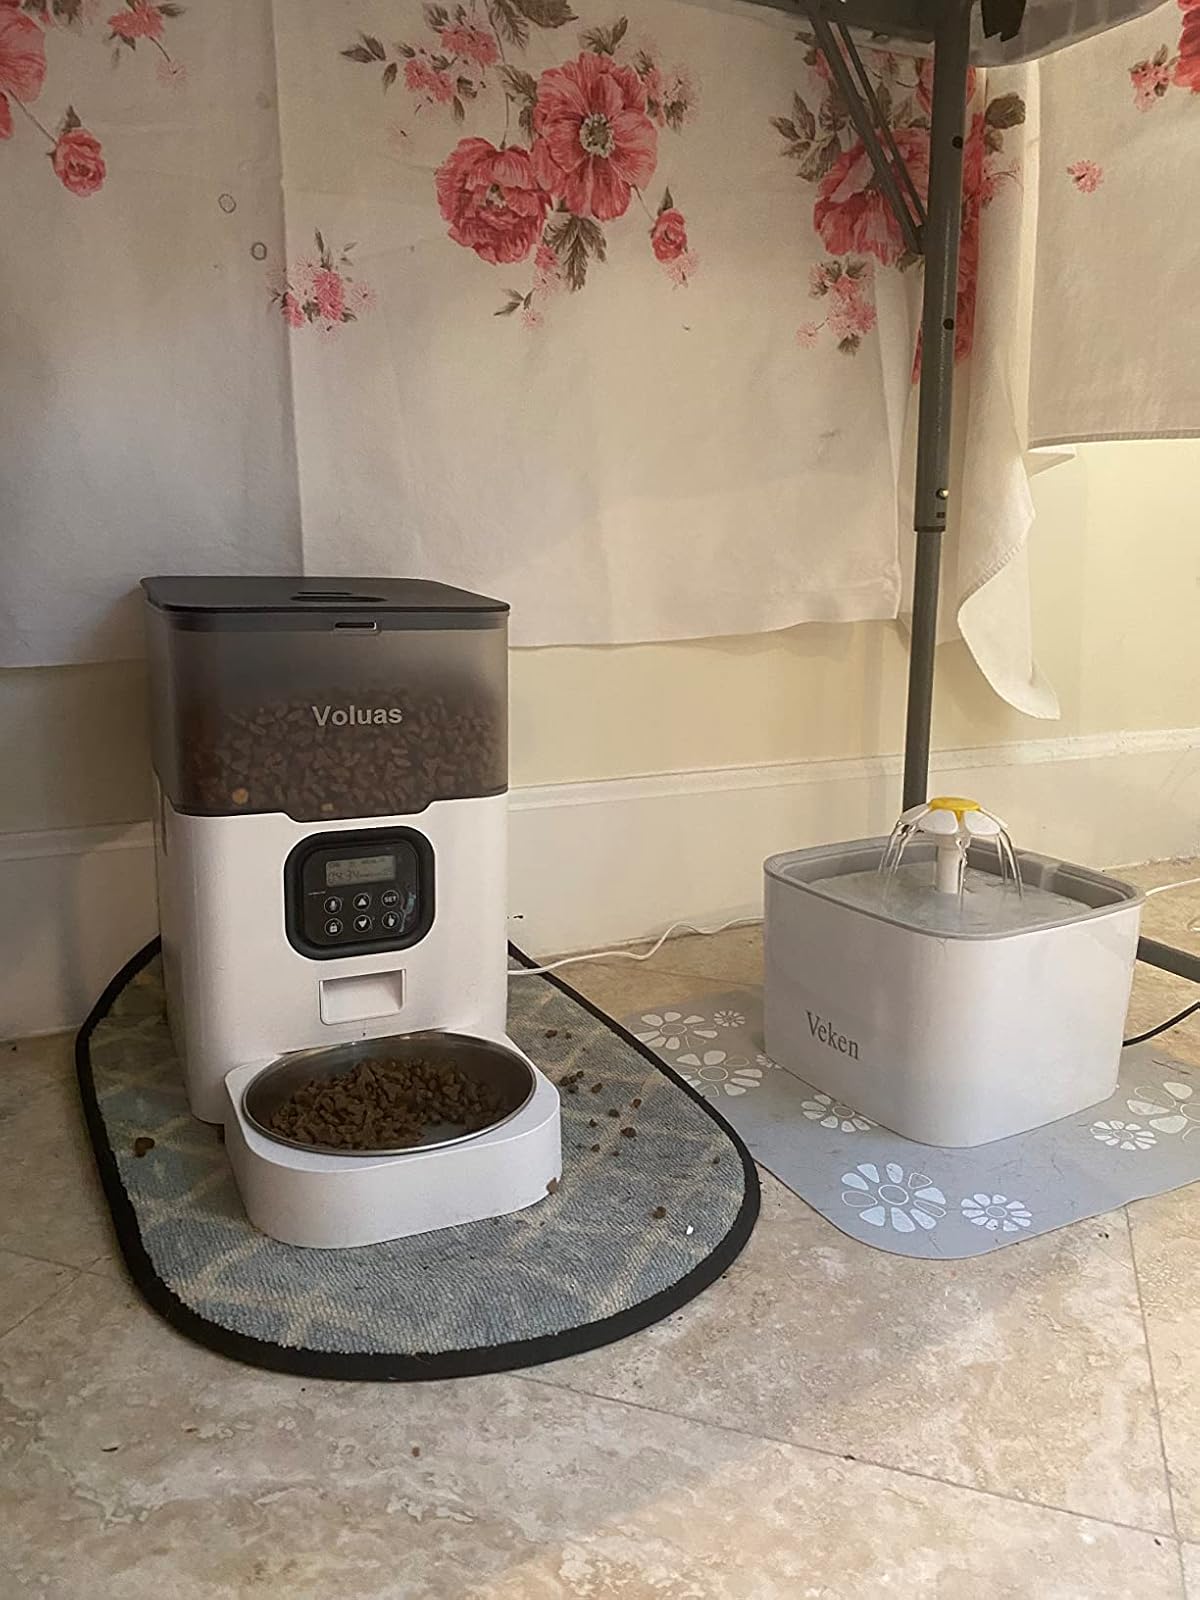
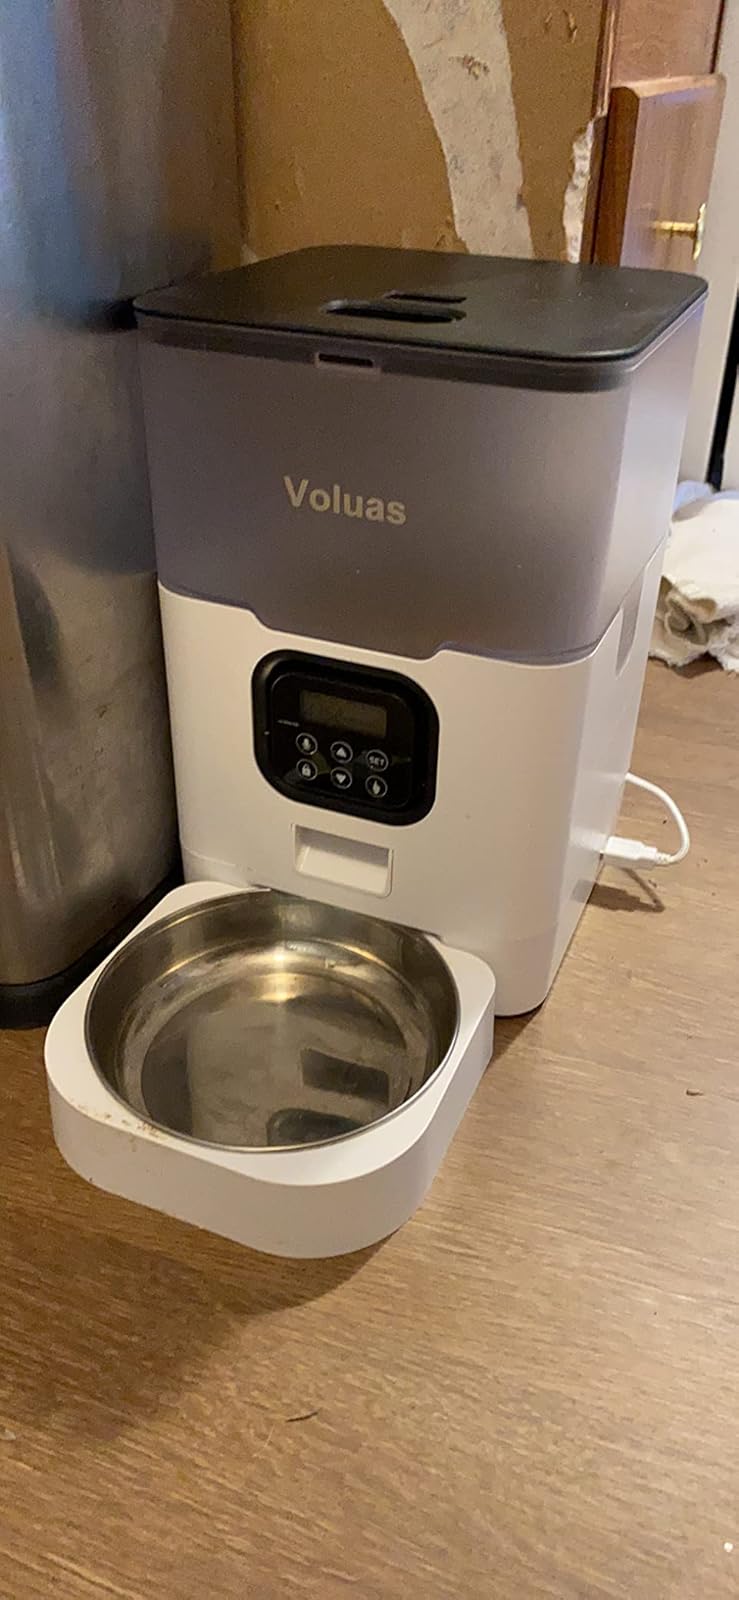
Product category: items_feeder
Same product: yes